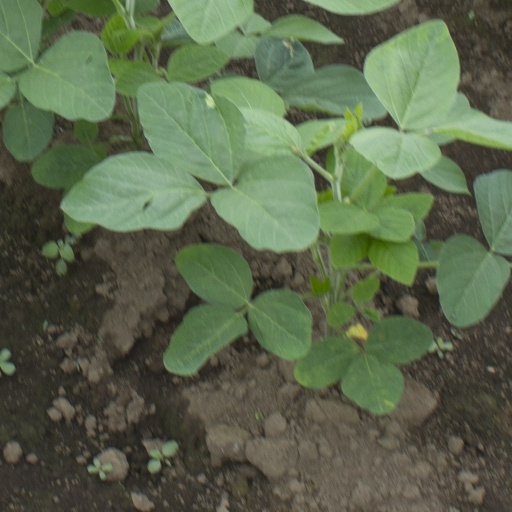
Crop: soybean